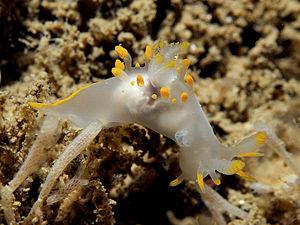
Ancula est un genre de mollusque nudibranches de la famille des Goniodorididae.
Les Goniodorididae forment une famille de mollusques de l'ordre des nudibranches.